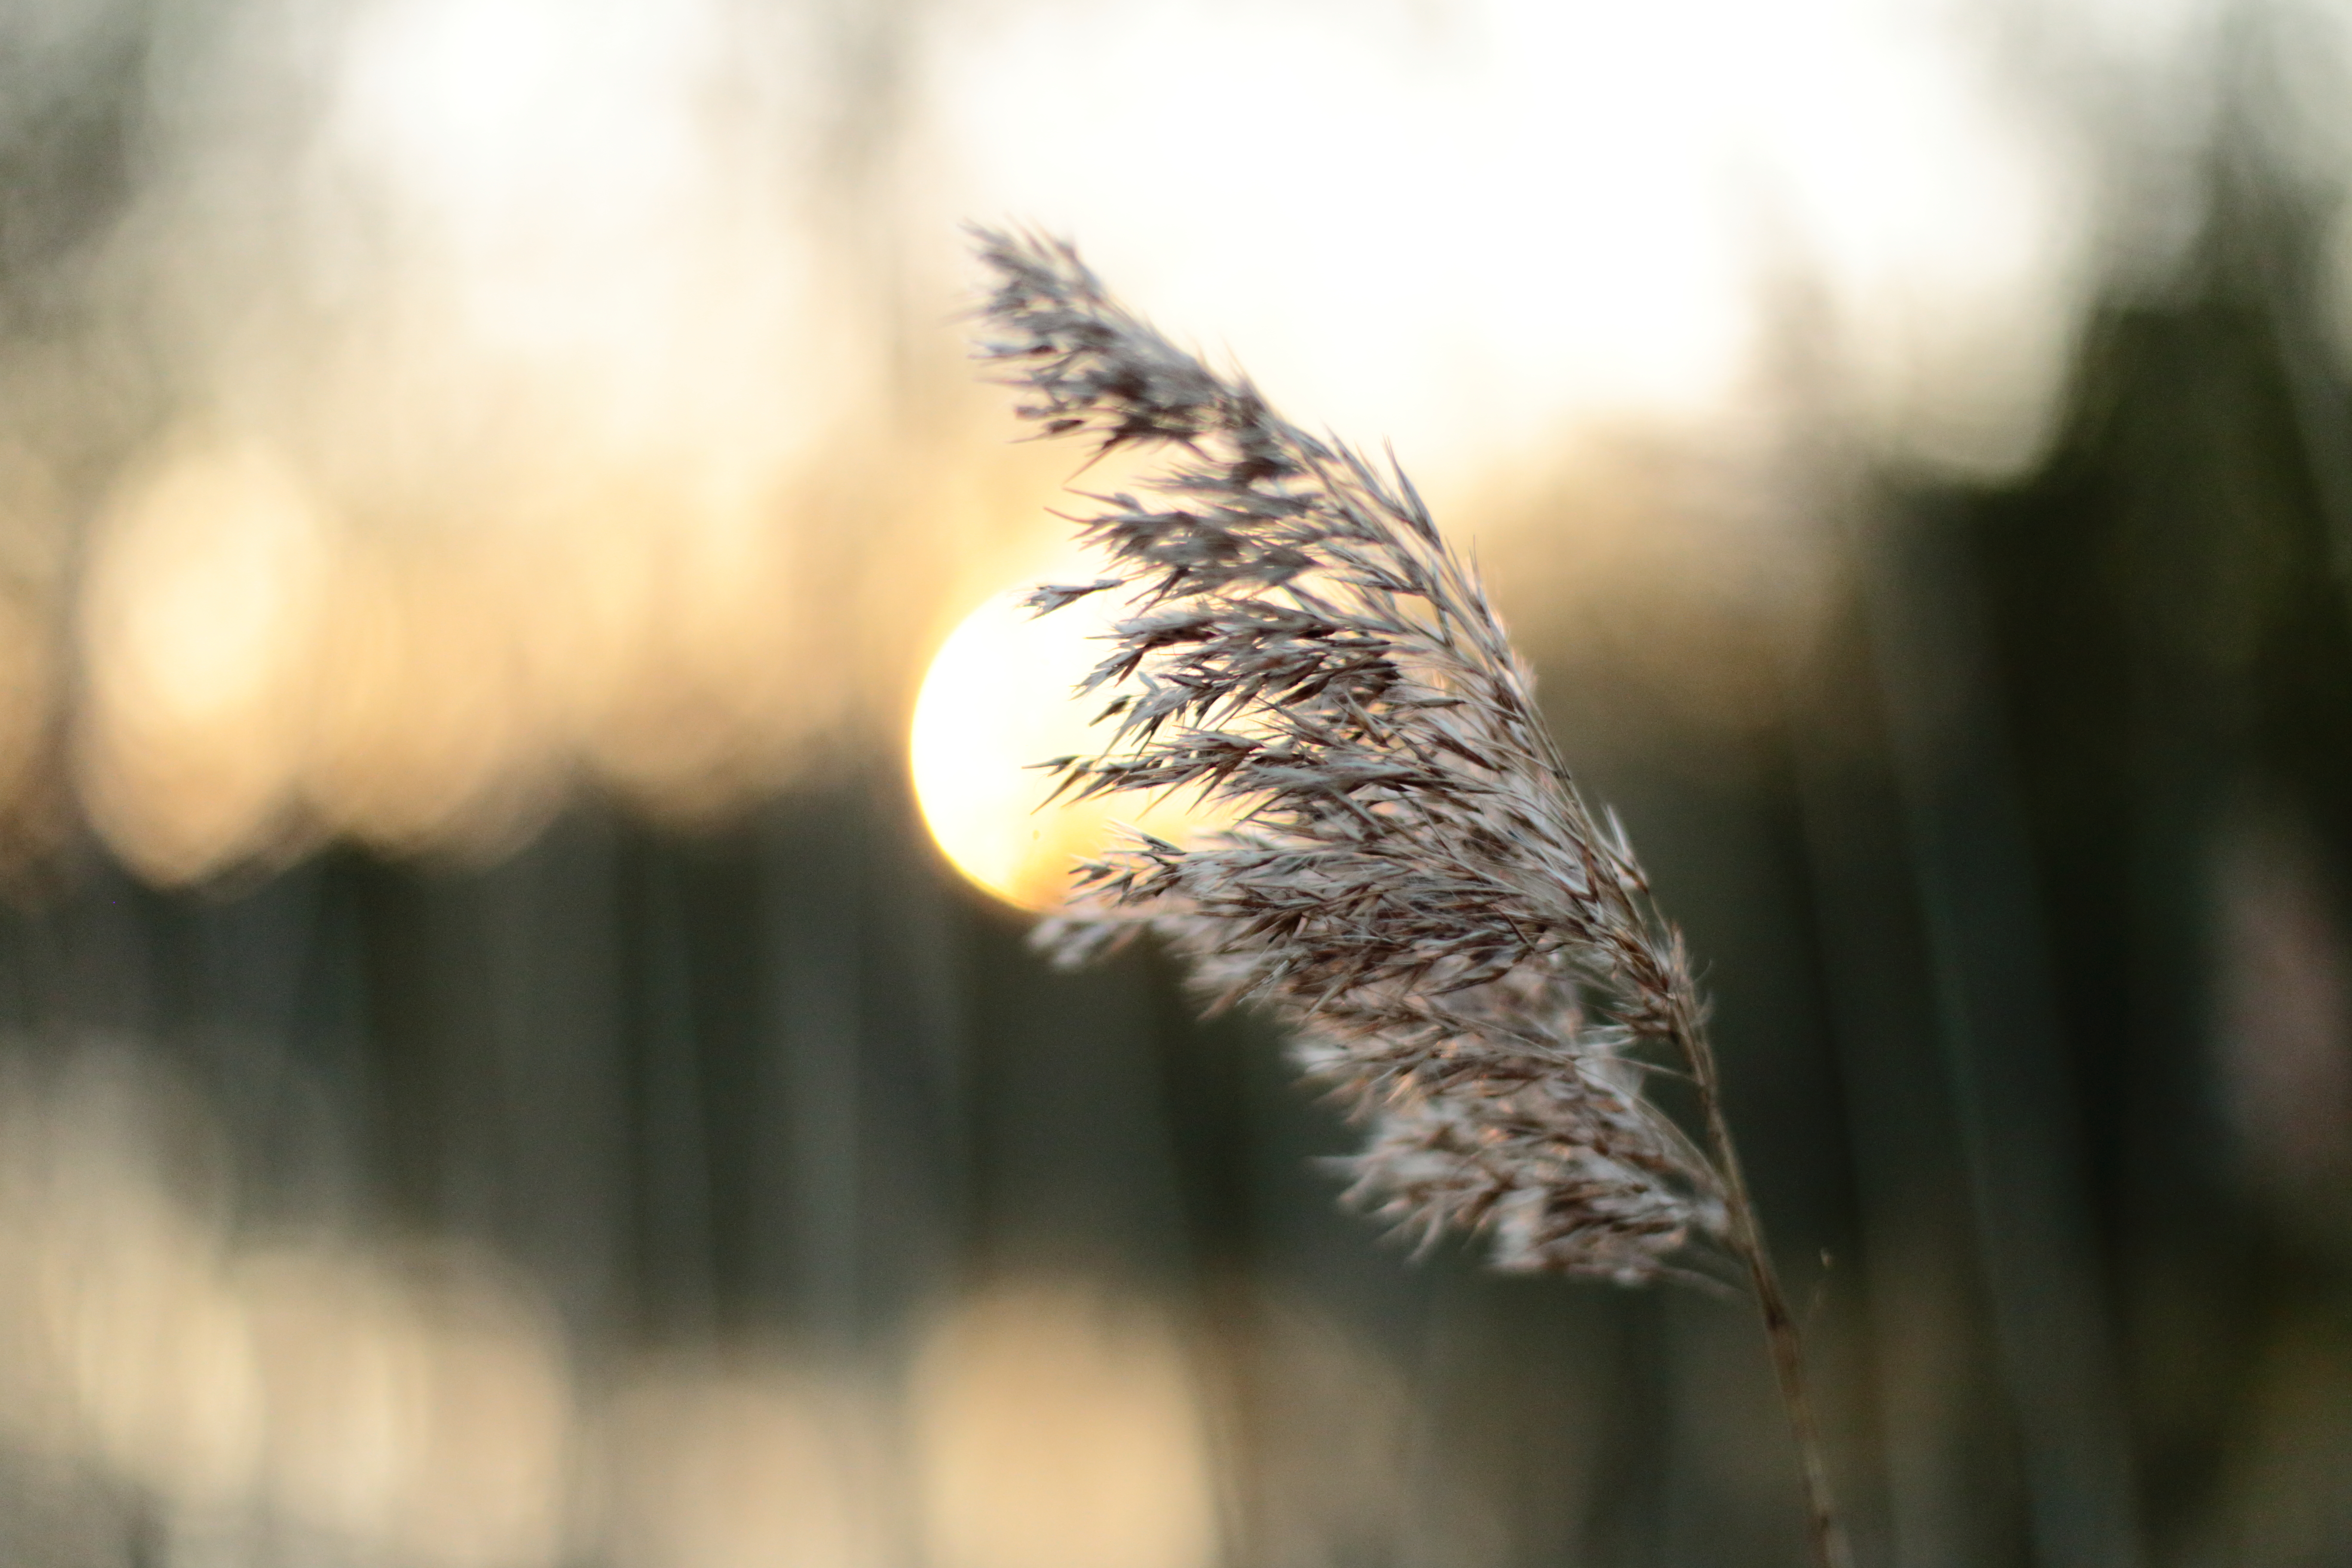
nature, branch, winter, bird, wing, sunset, river, summer, reed, wildlife, autumn, calm, season, fauna, close up, vertebrate, backlit, quiet, thames, berkshire, ef50mmf14usm, macro photography, grass family, perching bird